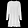
Label: Dress